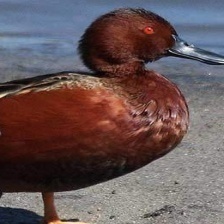
Species: CINNAMON TEAL
Scientific name: ANAS CYANOPTERA
ImageNet parent category: drake